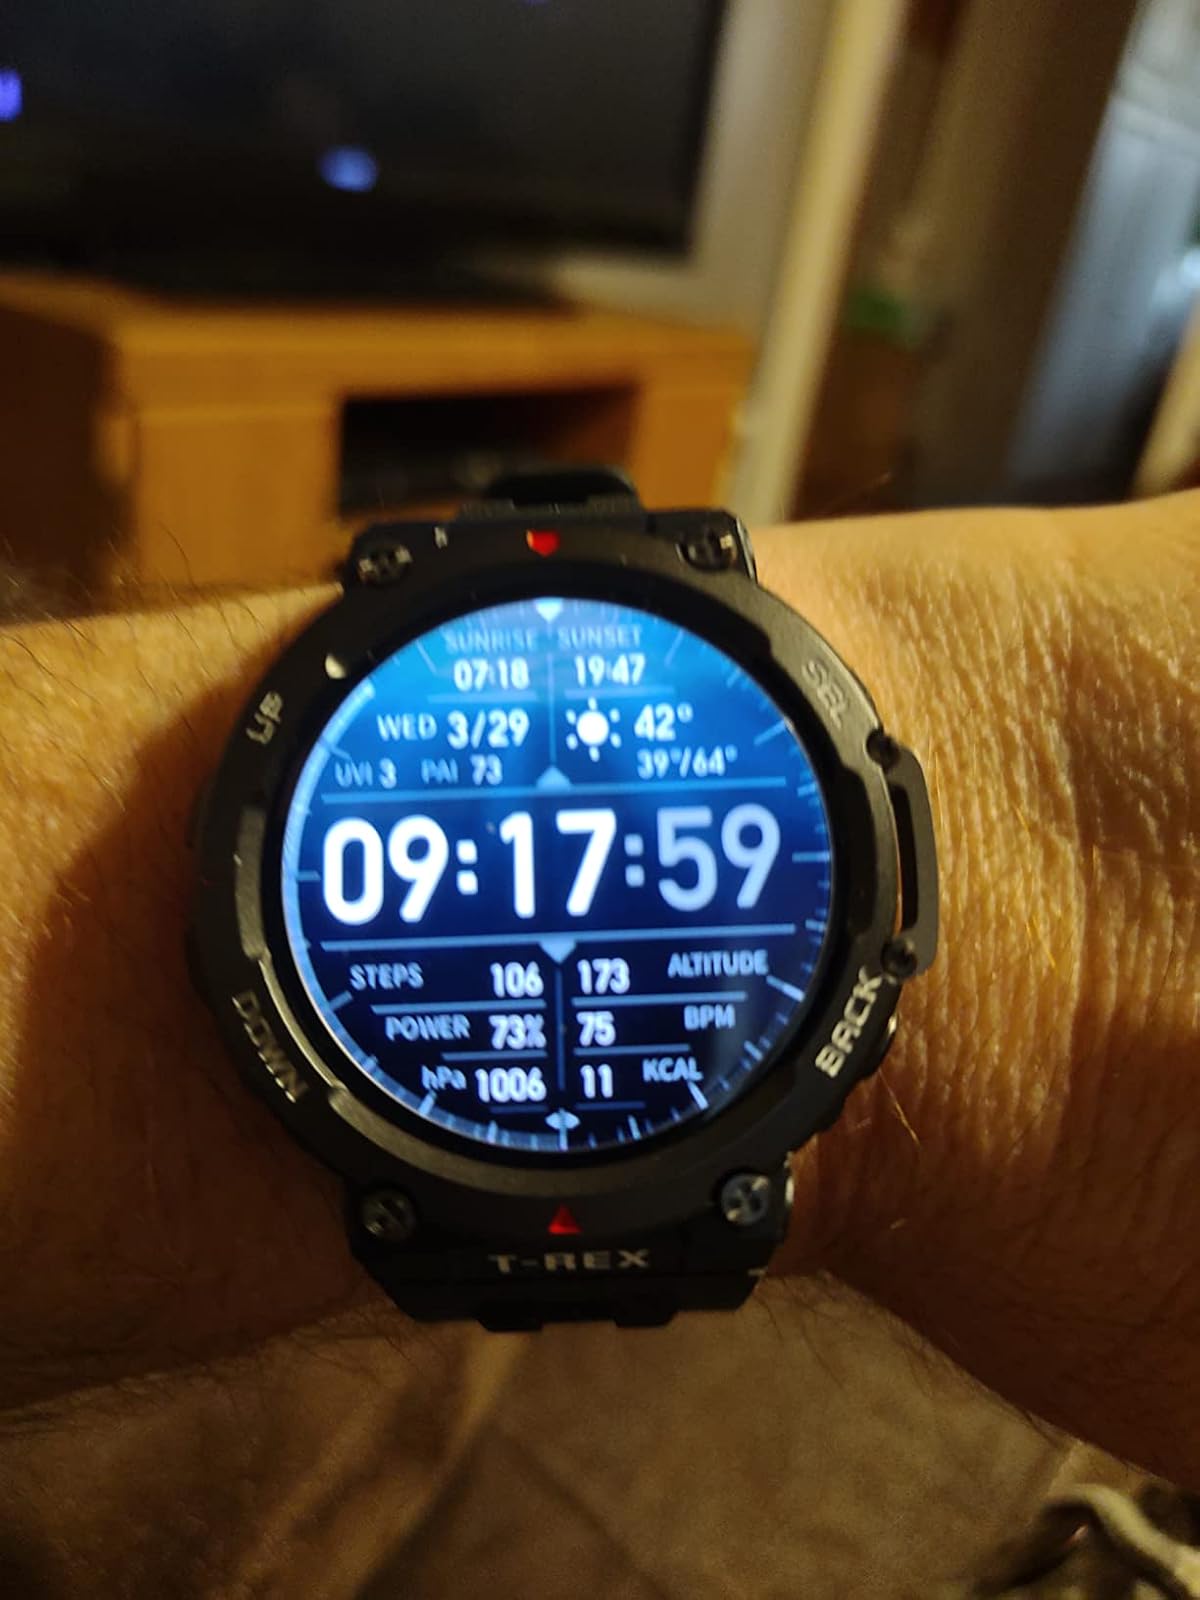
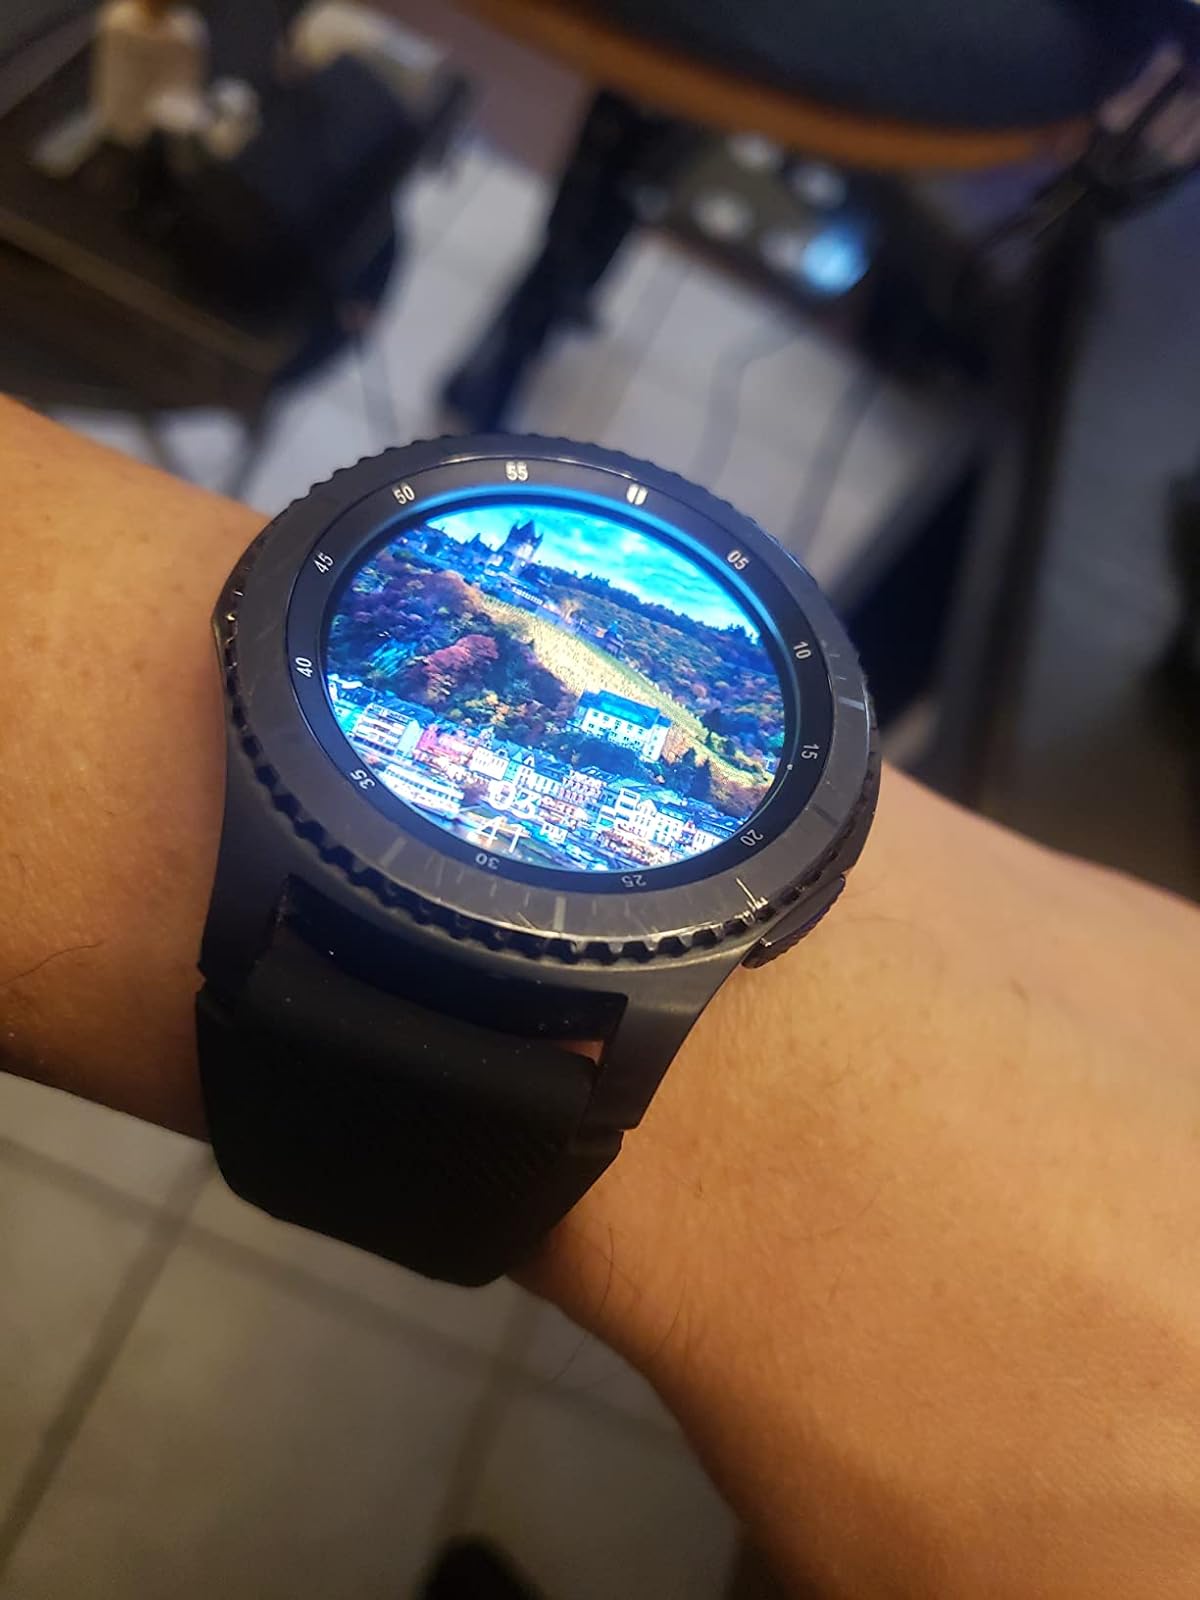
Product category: smartwatch
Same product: no